B65 (New York City bus)

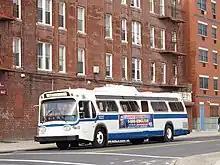
A 1966-1972 GMC “Blitz” (5227) on the B65 lays over at the eastern terminus in Ocean Hill, set for Crown Heights. It is now a museum bus.

The South Brooklyn and Bergen Street Railroad was organized under the general railroad law and opened by 1865 from Hamilton Ferry along Sackett Street (including part of the Brooklyn City Rail Road's Furman Street Line), Hoyt Street, and Bergen Street to Classon Avenue. The Bergen Street Railroad was merged into the Brooklyn and Canarsie Railroad, and on September 21, 1866 an extension to Canarsie Landing (where steamboats connected for Rockaway) along Bergen Street, Nostrand Avenue, Clove Road, Little Lane, and Canarsie's main street (the last three partially gone)"Legal Notices", "Brooklyn Daily Eagle", August 8, 1868, page 4 was opened. It was the second line to Canarsie, arriving a year after the Brooklyn and Rockaway Beach Railroad, and was a failure, being foreclosed on January 13, 1868. The original portion, west of the stables at Bergen Street and Classon Avenue, was sold on February 14, 1868; the rest was sold on September 15, 1868. None of the extension to Canarsie was ever used again.